Hebden Bridge railway station

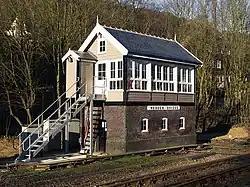
Hebden Bridge signal box is Grade II listed

The station is the only station on the Calder Valley Line where every service calls. On Monday to Saturday during daytime there are four trains per hour to Leeds – one via and and the other three via Bradford Interchange (one serving all stations to Bradford and two calling at Halifax only). Of the latter, one runs through to . In the late evening, the service drops to half-hourly, all via Bradford.